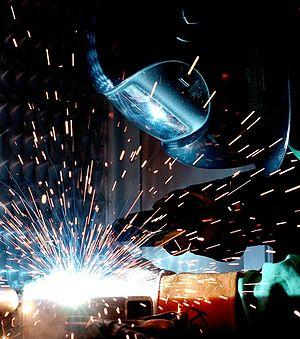
Selon la notion de salaire d'efficience, la productivité dépend du salaire.
Le salaire d'efficience, en économie du travail, est une théorie expliquant la fixation d'un niveau de salaire supérieur à ce qu'expliquerait la seule loi de l'offre et la demande sur un marché du travail en concurrence pure et parfaite, expliquant ainsi une partie du chômage. L'idée de salaire d'efficience avance que la productivité d'un travailleur dépend du salaire qui lui est versé. Cette notion apparait en 1957 dans les travaux d'économie du développement de Harvey Leibenstein, et elle se diffuse dans les années 1980, notamment à partir de l'article de Janet Yellen : Efficiency Wage Models of Unemployment. Elle se développe dans le cadre du nouveau keynésianisme. On peut retrouver un premier emploi du terme chez Alfred Marshall en 1890. Dans le cas des pays en développement, Leibenstein montre qu'augmenter les salaires permet aux travailleurs de mieux se nourrir et donc d'être plus efficaces, d'où une hausse de la productivité. Dans le cas des pays développés l'analyse est plus complexe.